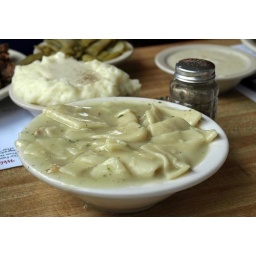
These were some pretty good chicken and dumplings. Mashed potatoes and some very porky green beans are in the background.